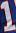
Number: 1